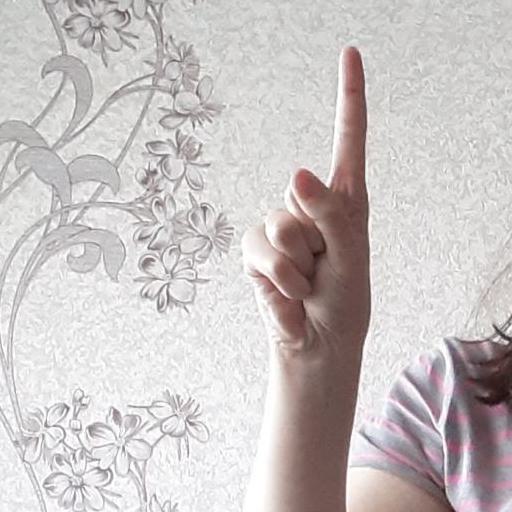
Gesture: one